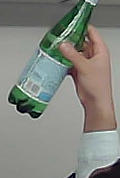
Product: sanpellegrino_water